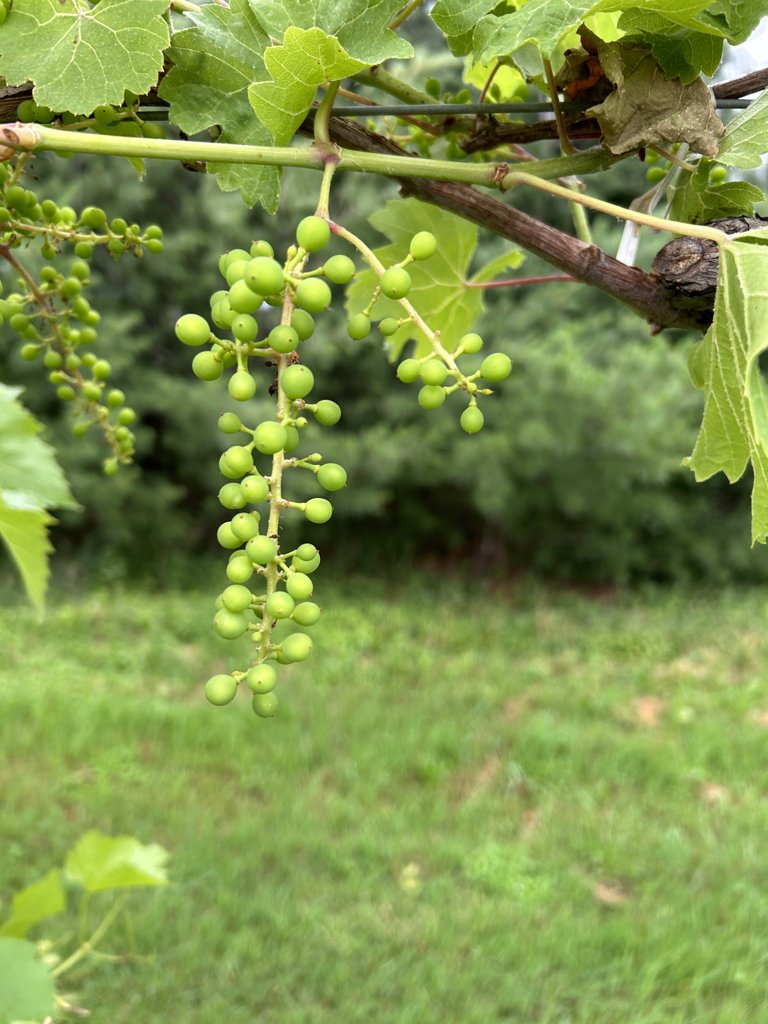
Berries visible: 127
Grape clusters: 4